Culture of the United Kingdom

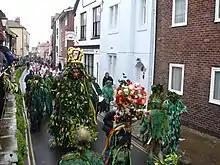
Jack In the Green, a traditional English folk custom being celebrated in Hastings Old Town, known for its many historic buildings.

The auction was revived in 17th- and 18th-century England when auctions by candle began to be used for the sale of goods and leaseholds, some of which were recorded in Samuel Pepys's diary in 1660. Headquartered in King Street, London, Christie's, the world's largest auction house, was founded in 1766 by auctioneer James Christie in London. Known for his thickly impasted portrait and figure paintings, Lucian Freud was widely considered the pre-eminent British artist of his time. Freud was depicted in Francis Bacon's 1969 oil painting, "Three Studies of Lucian Freud", which was sold for $142.4 million in November 2013, the highest price attained at auction to that point.